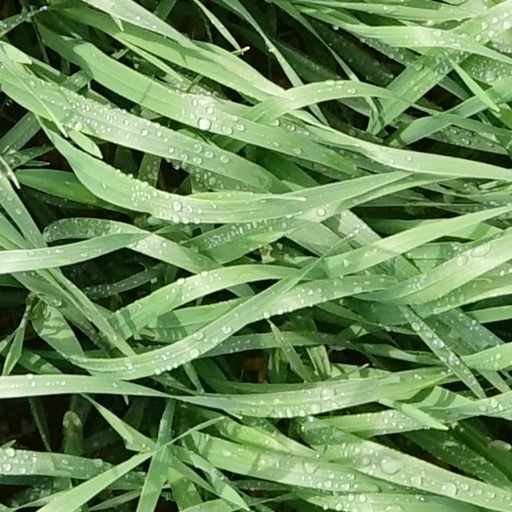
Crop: wheat